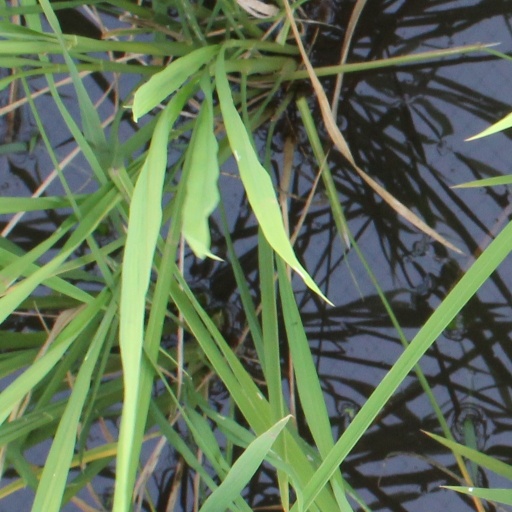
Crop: rice